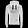
Label: Pullover